List of masked wrestlers

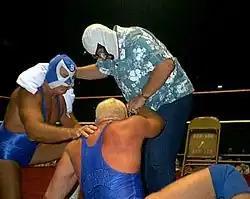
The Bullet (left) and Mr. Wrestling II (right), seen here with Scott Armstrong (center), were very popular in the NWA's Southeastern and Continental wrestling areas during the 1980s.

This is a list of masked wrestlers. The earliest known masked wrestler in the United States was The Masked Marvel who famously "crashed" the international tournament, which featured many of the top stars of the "Farmer" Burns-Frank Gotch era, held at the Manhattan Opera House in 1915. In North America, many professional wrestlers have traditionally worn masks after they had been used in an area, or "territory", that their popularity and drawing ability diminished, it would be an easy way for a wrestler to begin working in a new area as a "fresh face". Sometimes workers wore masks in one territory and unmasked in another territory in order to keep their two identities separate. Several wrestlers used one or two personas for their entire career such as The Destroyer (1962–1984), Mr. Wrestling (1965–1983) and Masked Superstar (1976–1986). Tony Atlas debuted as the Black Atlas in a feud with Randy Savage around 1976.